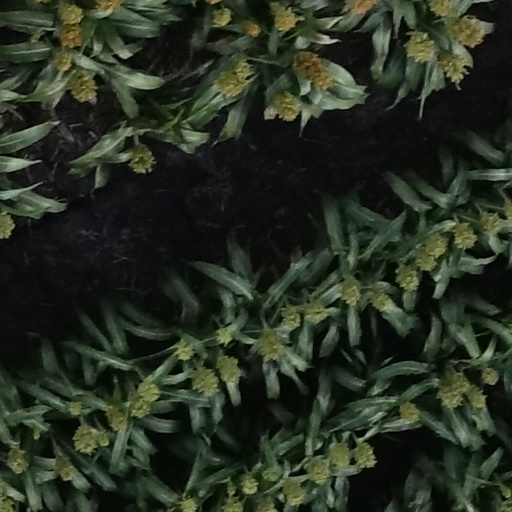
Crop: sorghum